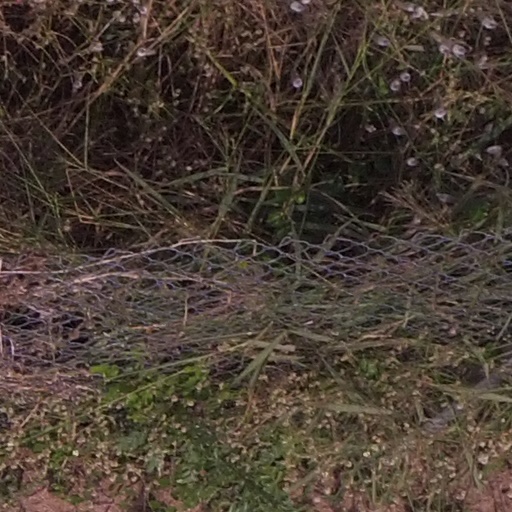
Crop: maize; corn